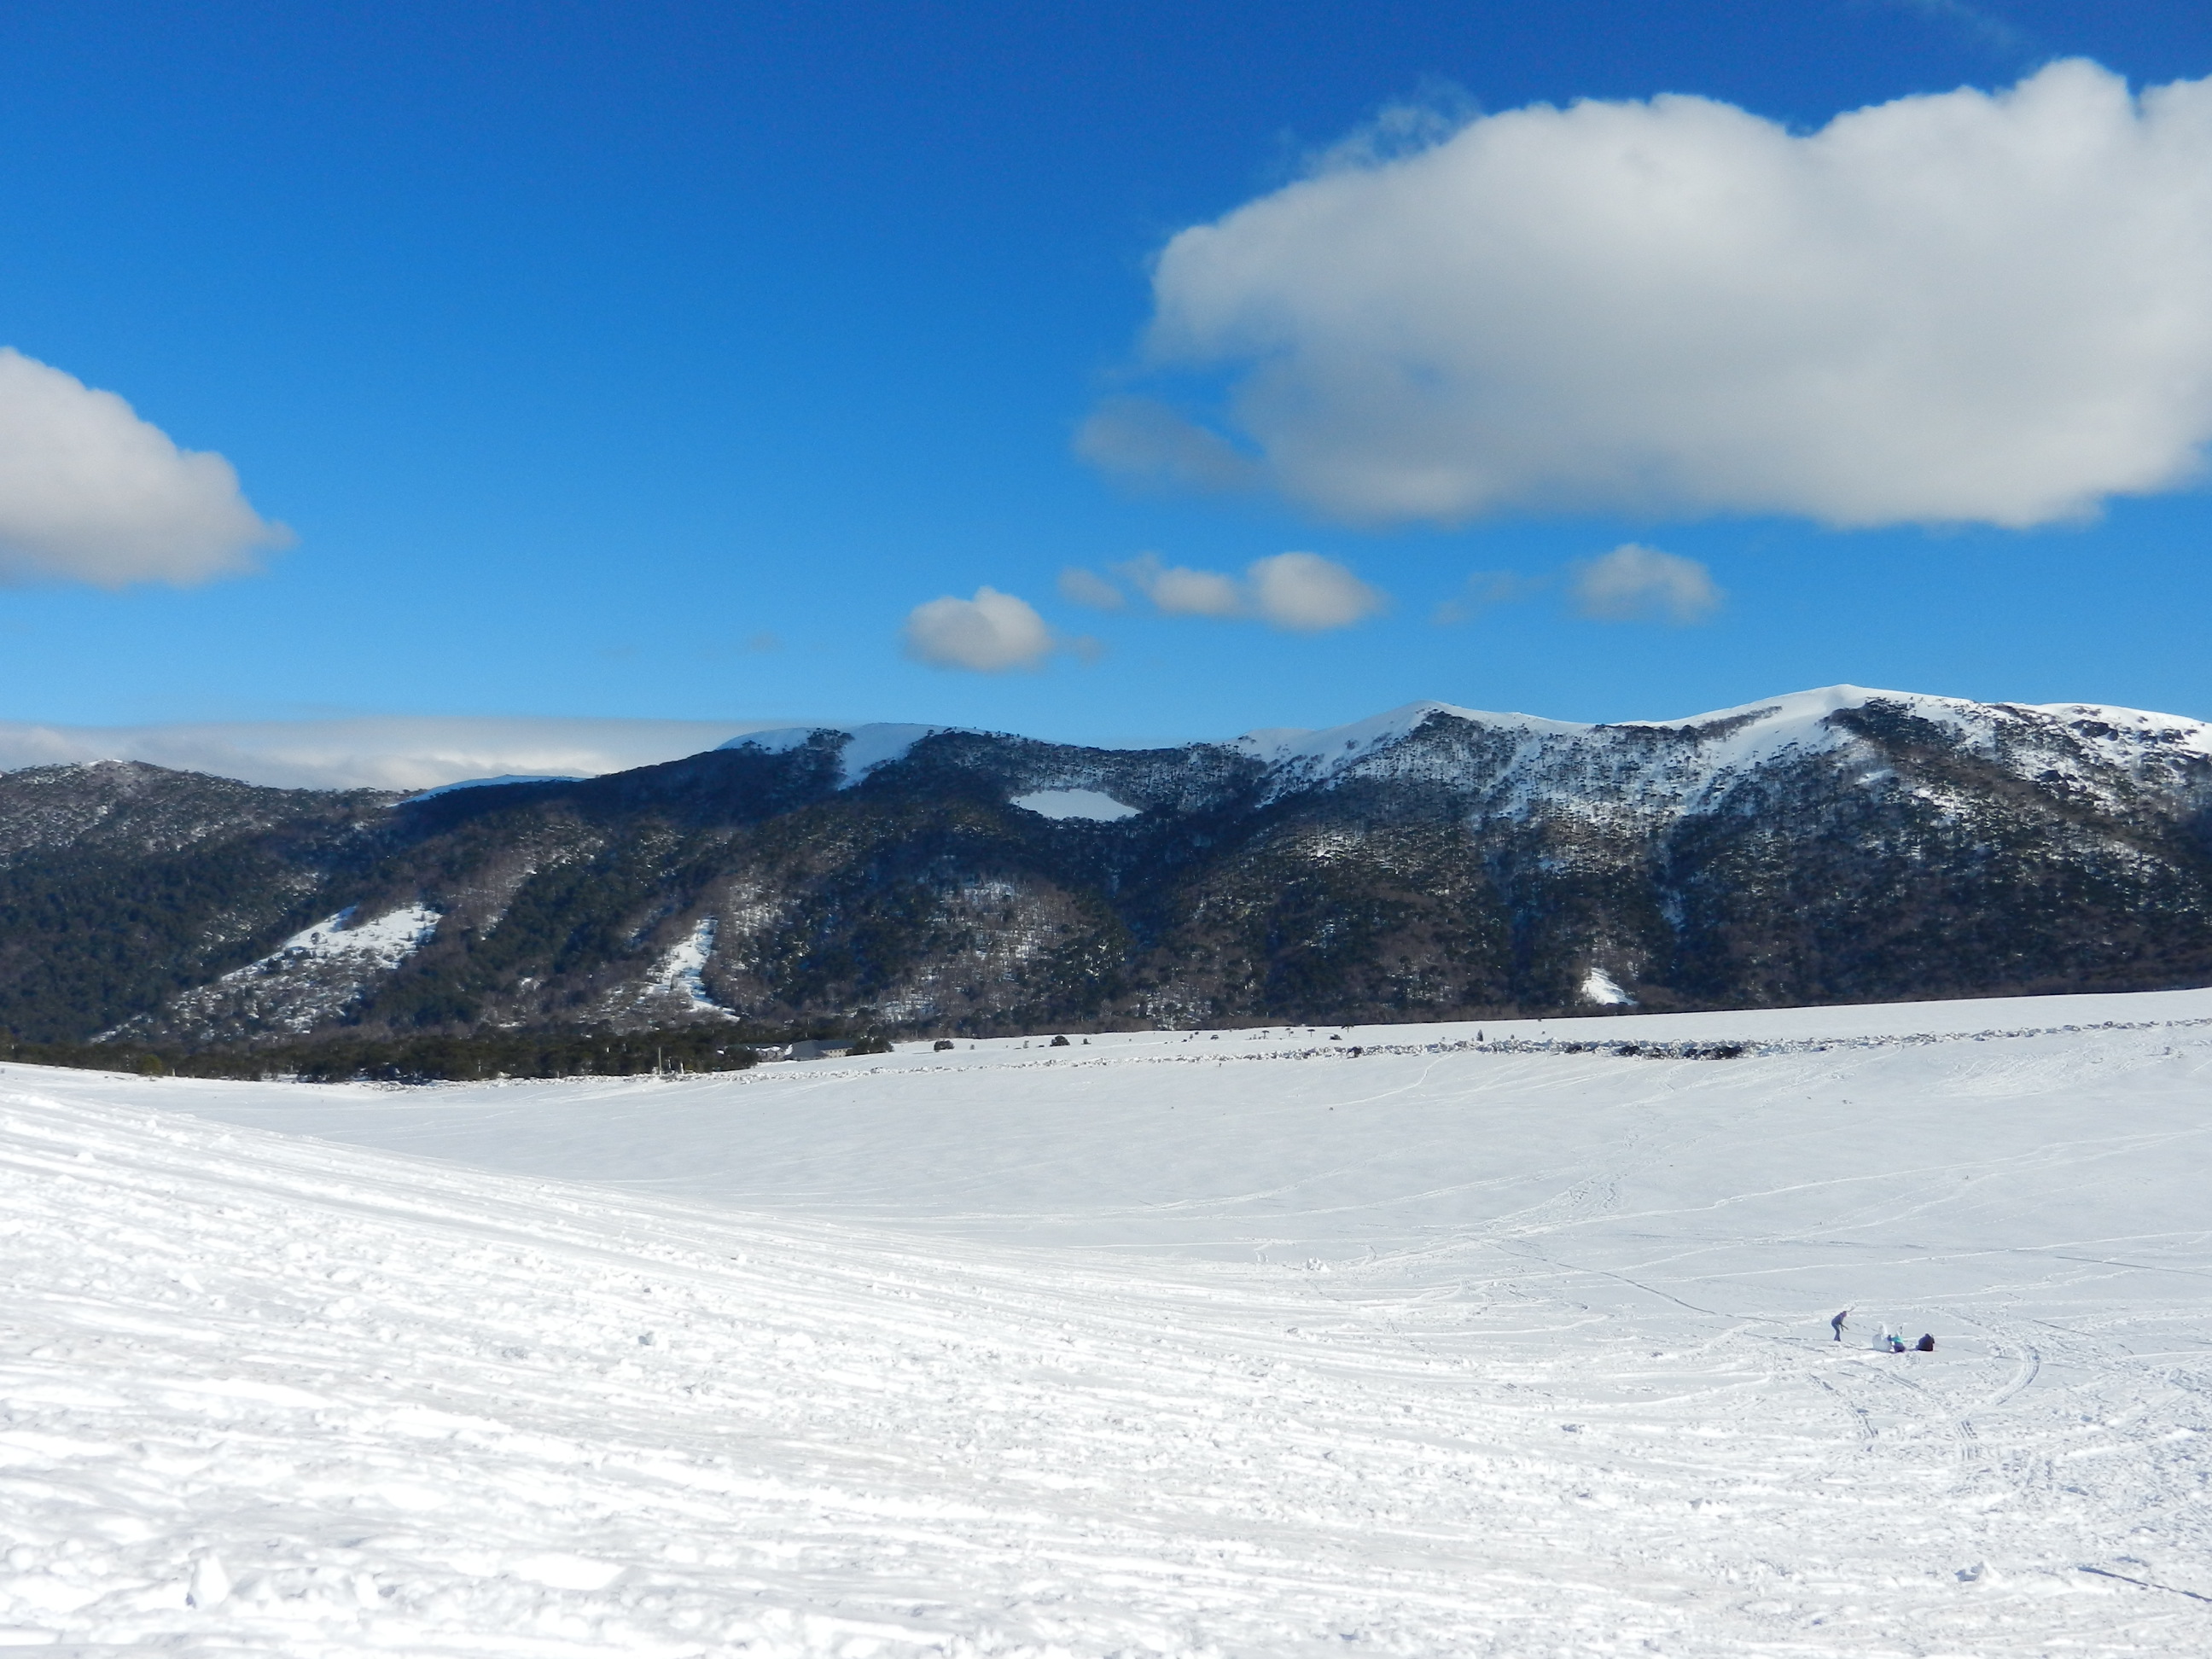
snow, chile, winter, sun, ice, cool, Corralco, mountainous landforms, mountain, sky, mountain range, cloud, highland, ridge, fell, glacial landform, alps, wilderness, geological phenomenon, hill, massif, landscape, ice cap, piste, tree, slope, hill station, terrain, plateau, valley, vacation, summit, cumulus, recreation, glacier, meteorological phenomenon, mountain pass, lake, mount scenery, ocean